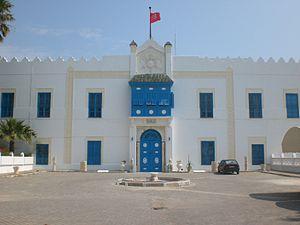
Le bey de Tunis est à l'origine un gouverneur représentant l'Empire ottoman à Tunis.
L'Académie tunisienne des sciences, des lettres et des arts, autrement connue sous le nom de Beït El Hikma, est une fondation tunisienne fondée en 1983.
Ahmed Zarrouk, né au début du XIXᵉ siècle et décédé en mai 1881 à Tunis, est un mamelouk, général et ministre tunisien.
Lamine Bey, nom francisé de Mohamed el-Amine Bey, né le 4 septembre 1881 à Carthage et décédé le 30 septembre 1962 à Tunis, est le dernier bey de la dynastie des Husseinites qui a régné sur la Tunisie de 1705 à 1957.